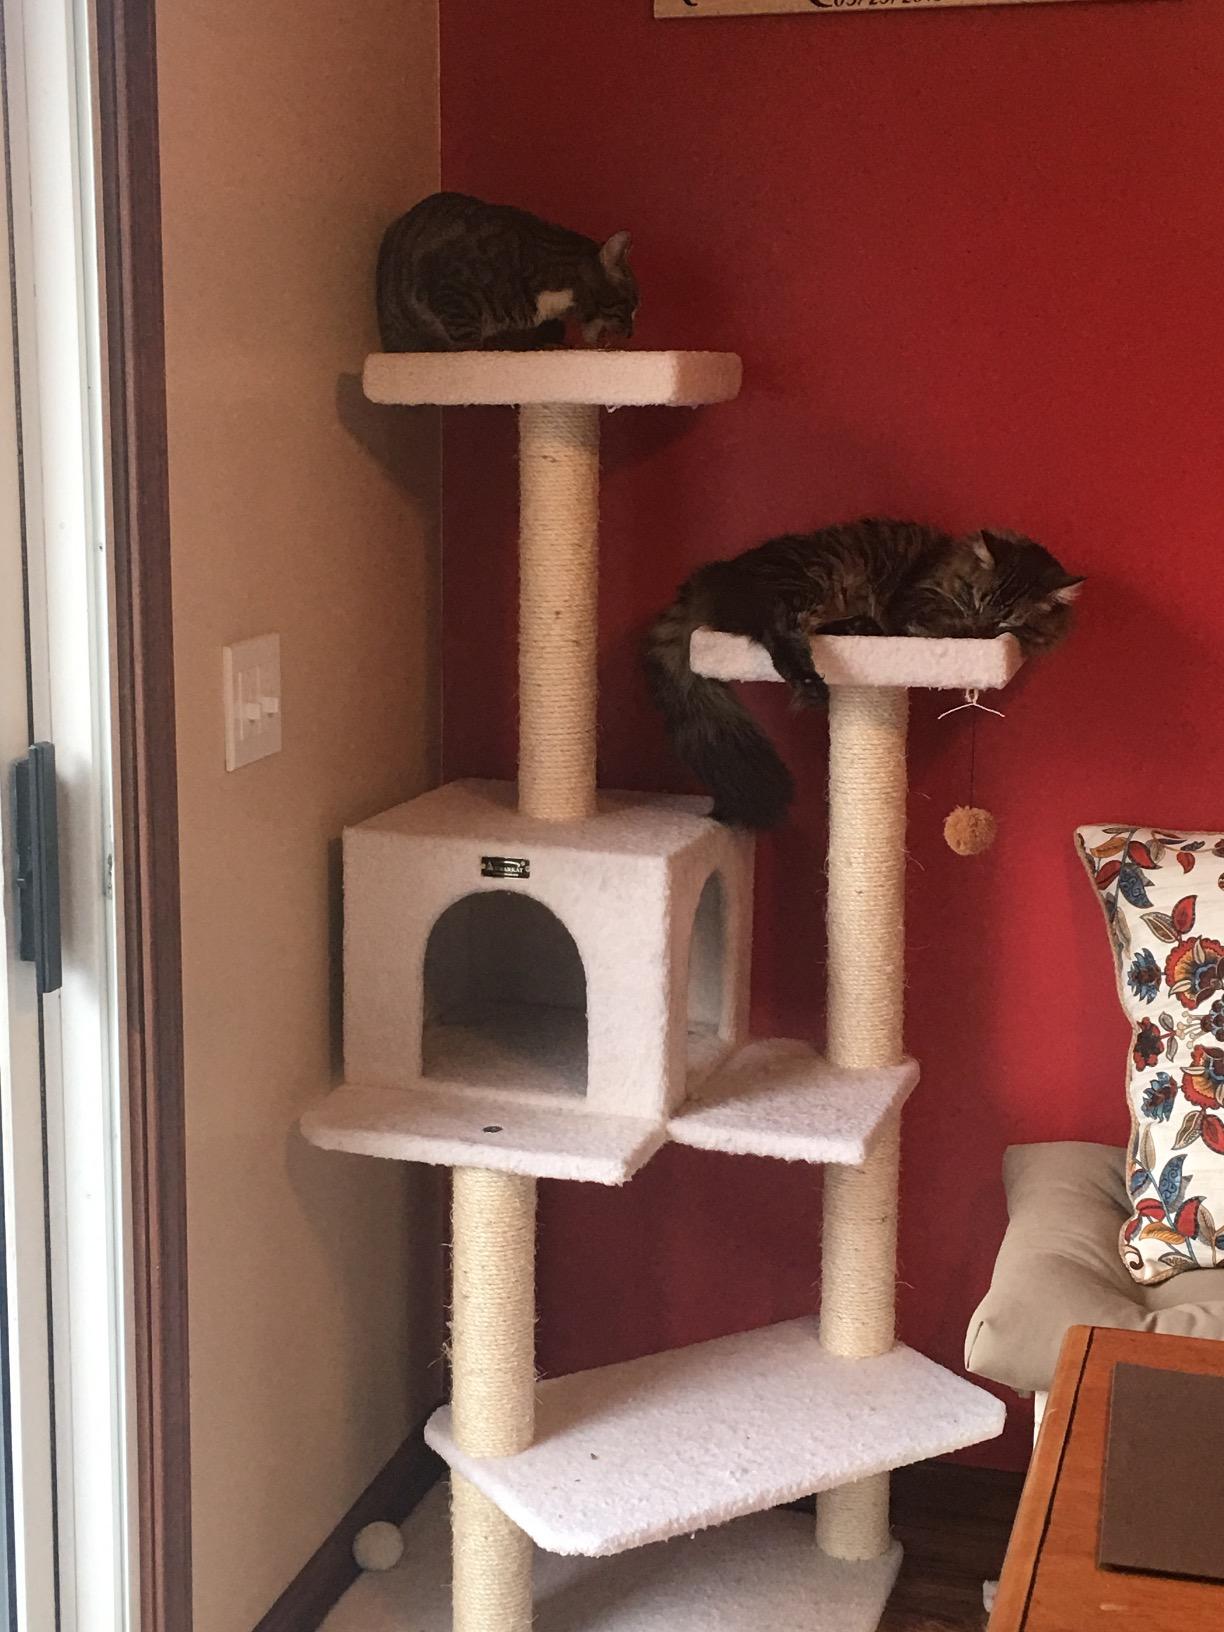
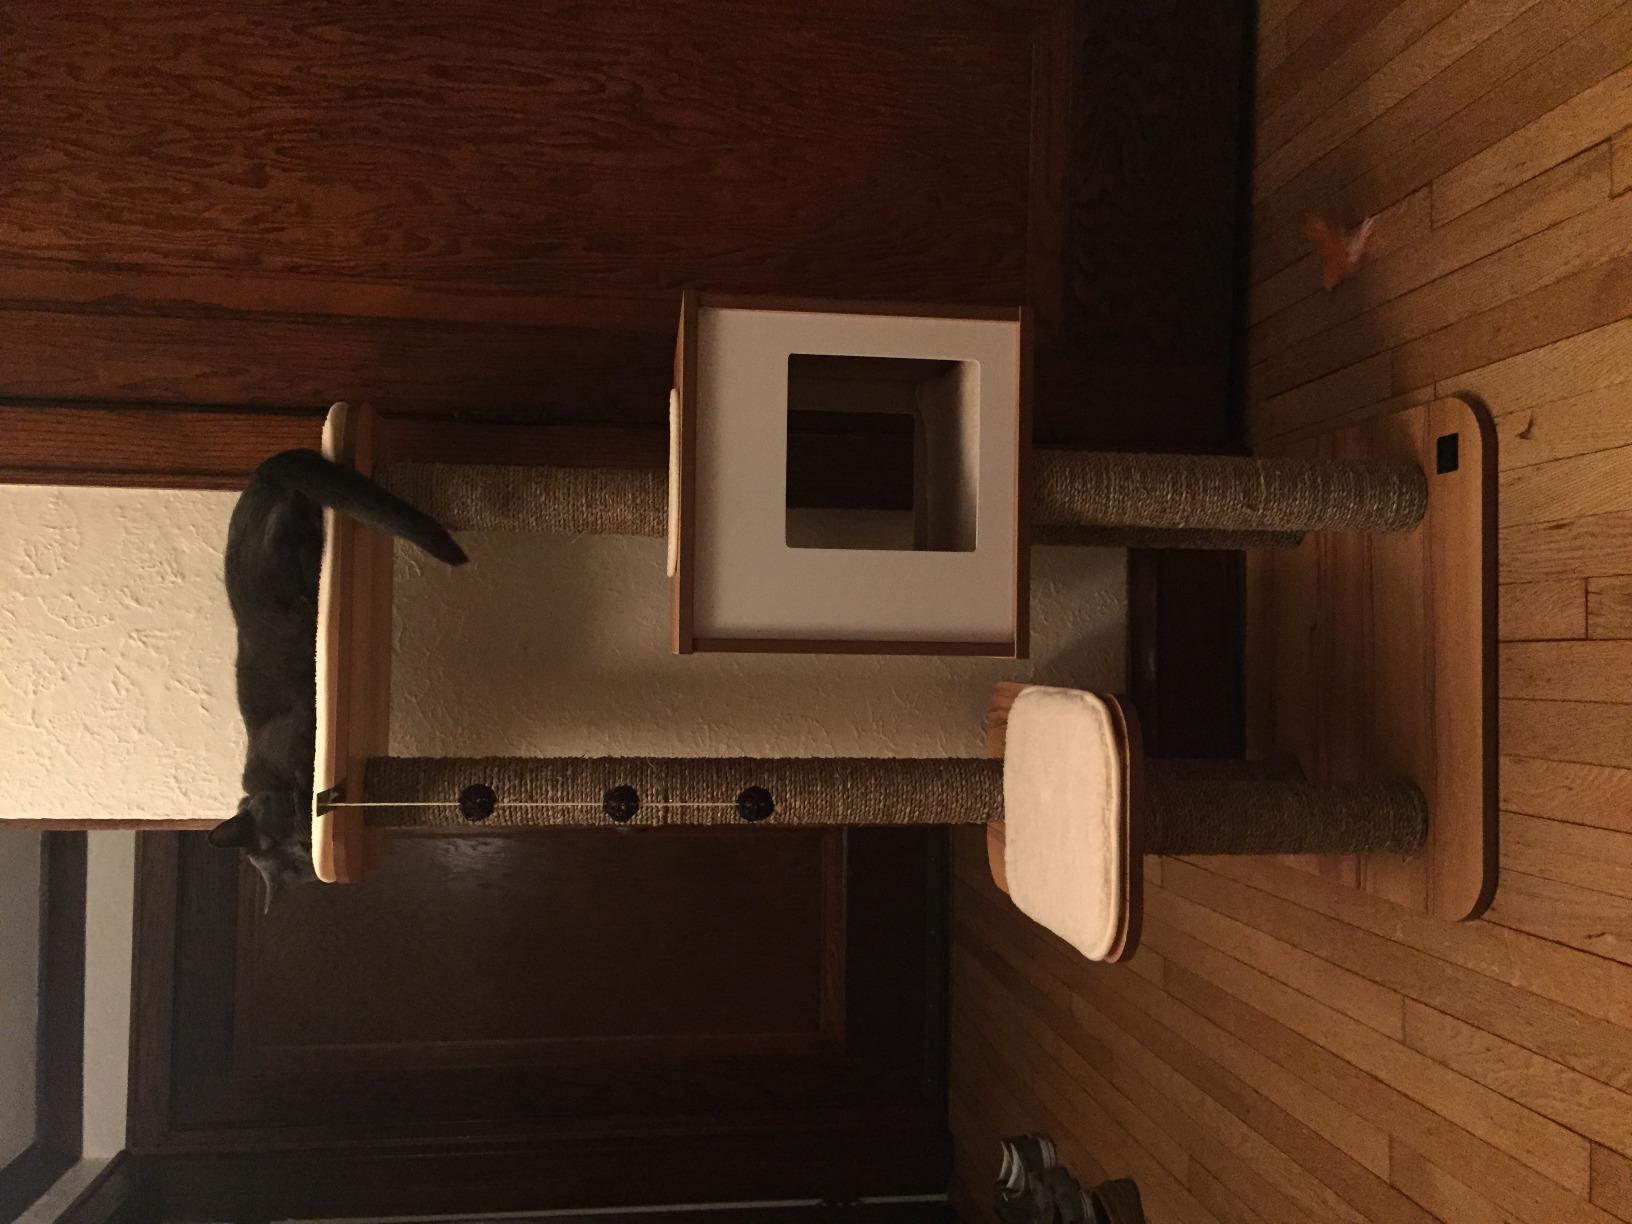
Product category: items_cat tree
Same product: no